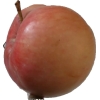
Label: Apple 10